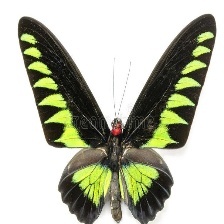
Species: BROOKES BIRDWING